Socialist Party of Washington

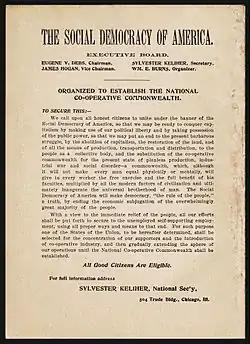
This 1897 ad by Debs' Social Democracy of America states that "one of the States of the Union, to be hereafter determined, shall be selected for concentration of our members and the introduction of cooperative industry."

While supportive of the idea of socialists targeting a single state for colonization, Eugene Debs was also committed to building a political party. The scheduled June 1897 convention of the ARU in Chicago proved to be the group's last. On Tuesday, June 15, a speech by Debs began a three-day summation of the union's activities and a wrapping up of loose ends. Three days later, the organization formally declared itself the Social Democracy of America and opened its doors to outside participation, including representatives of the Socialist Labor Party of America, its trade union arm the Socialist Trade and Labor Alliance, the Scandinavian Cooperative League, the United Brotherhood of Carpenters and Joiners, the Chicago Labor Union Exchange, and other groups. The gathering adopted a declaration of principles and elected officers, with a 5-member Executive Board which included Debs as governing chairman of the organization.